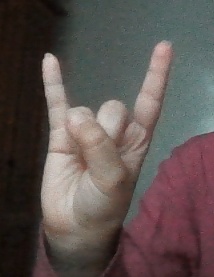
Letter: la